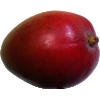
Label: red_mango